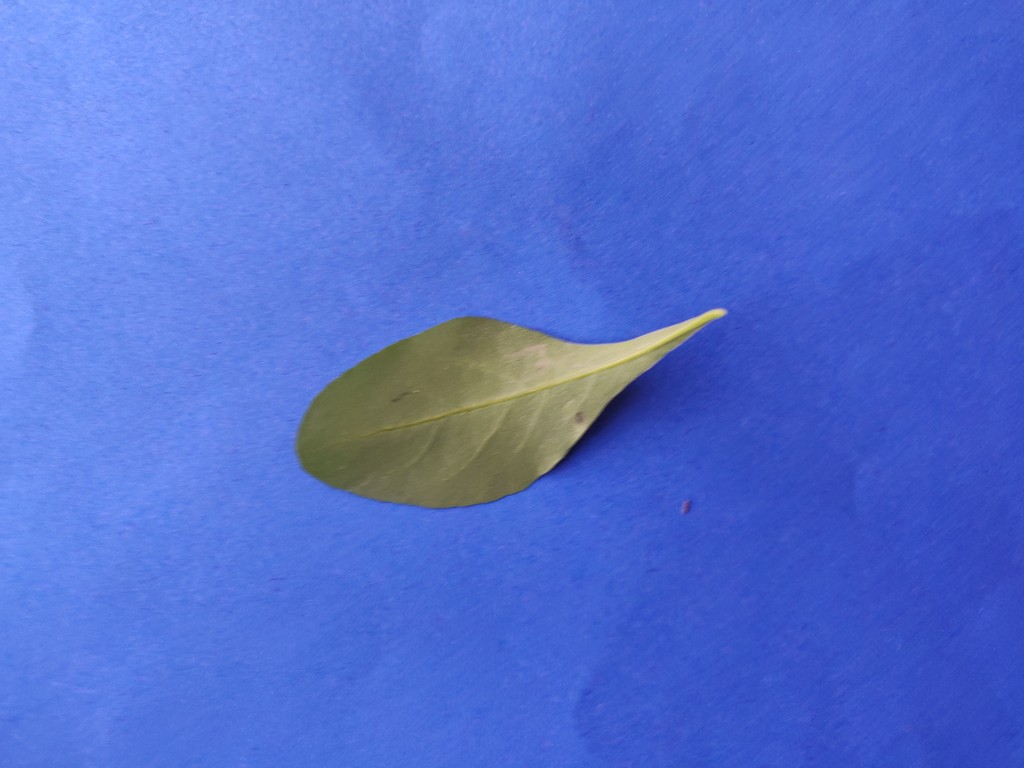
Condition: Healthy
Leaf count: single
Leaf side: back